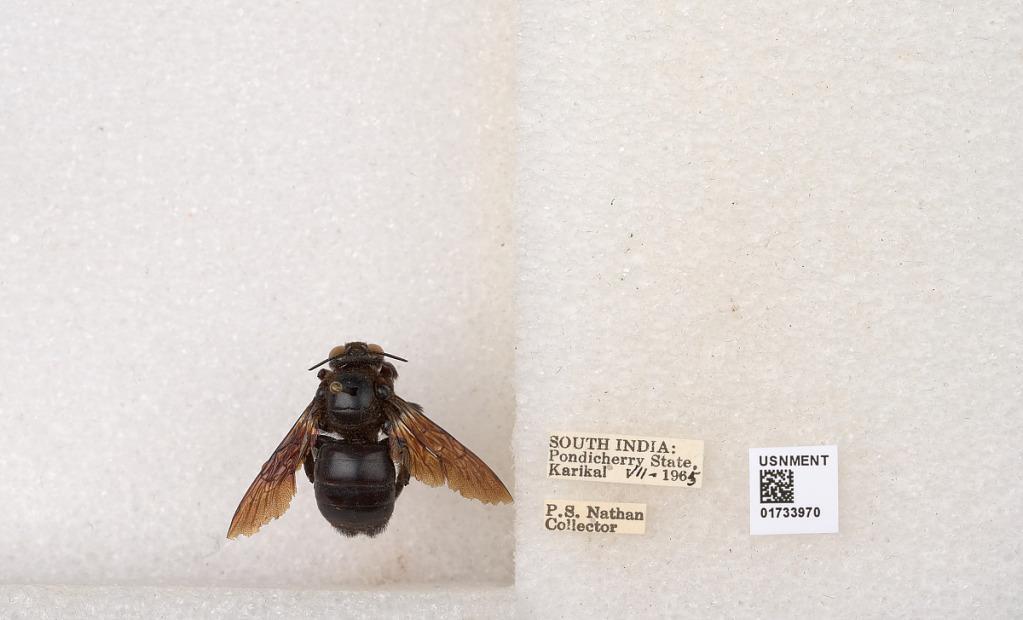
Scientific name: Xylocopa (Ctenoxylocopa) fenestrata (Fabricius)
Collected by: P. Nathan
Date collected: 1965-7-1
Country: India
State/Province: Puducherry
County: Karaikal
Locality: Karikal